Gran Torino

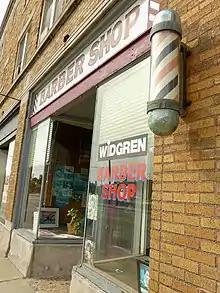
Widgren's Barber Shop in Royal Oak was another shooting location

Locations, all within Metro Detroit, included Highland Park, Center Line, Warren, Royal Oak, and Grosse Pointe Park. The house depicting Walt Kowalski's house is on Rhode Island Street in Highland Park. The Hmong gang house is located on Pilgrim Street in Highland Park. The house depicting the residence of one of Walt's sons is on Ballantyne Road in Grosse Pointe Shores. The church used in the film, Saint Ambrose Roman Catholic Church, is in Grosse Pointe Park. The hardware store, Pointe Hardware, is also in Grosse Pointe Park. VFW Post 6756, used as the location where Walt meets friends to drink alcohol, is in Center Line.